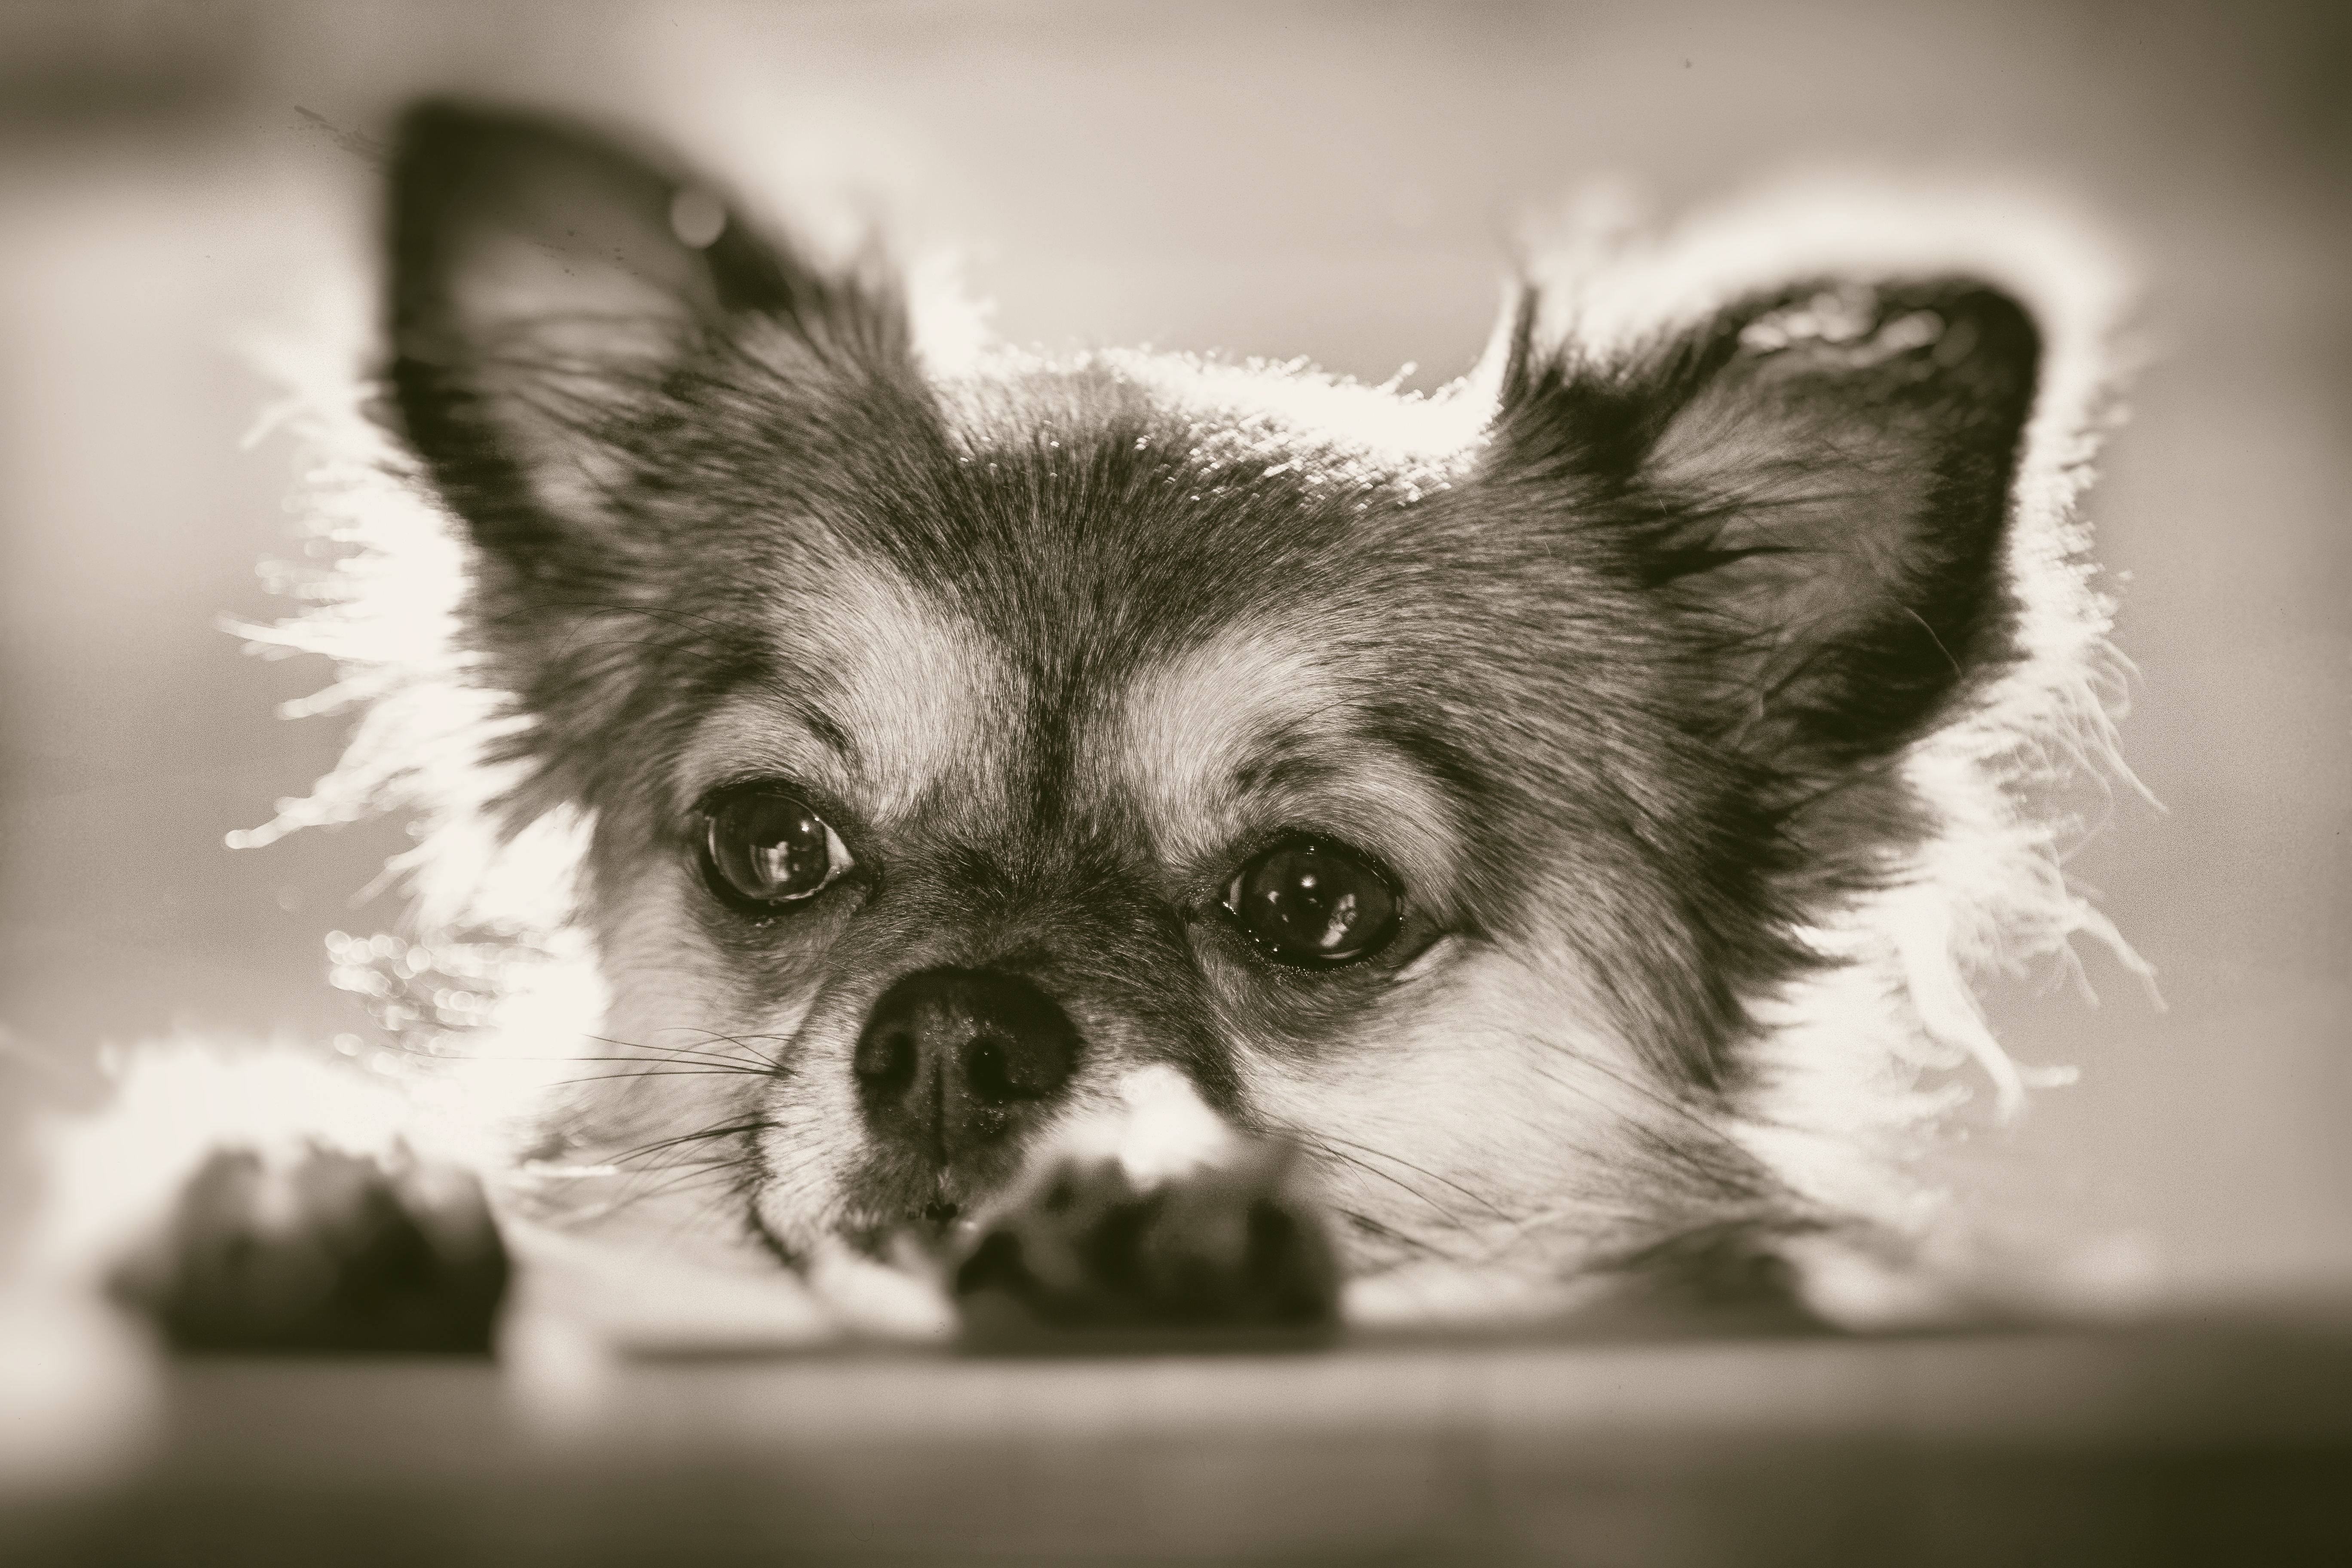
black and white, white, photography, puppy, dog, cute, pet, small, mammal, black, monochrome, close up, face, whiskers, eye, glasses, head, vertebrate, chihuahua, curious, animal portrait, small dog, monochrome photography, dog like mammal